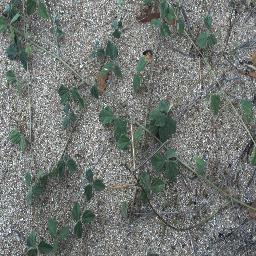
Label: negative